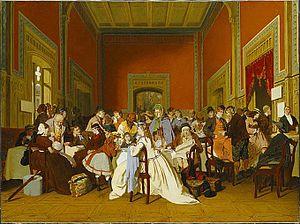
Ce que l'histoire de l'art appelle l'École de peinture de Düsseldorf est un groupe de peintres du XIXᵉ siècle formés à l'Académie des beaux-arts de Düsseldorf, qui y ont enseigné, de professeurs qui y ont suivi des leçons privées ou qui ont travaillé dans l'environnement proche de l'Académie.